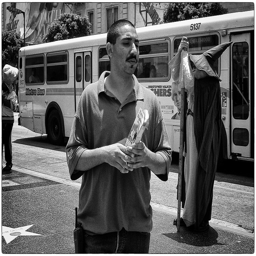
A man is on the street next to a bus.
A man is holding a box of some sorts near a bus and someone wearing a strange outfit.
A man ignoring a wizard in front of the bus.
A man is standing on Hollywood Boulevard next to a wizard.
A person holding something with a person in a witches' costume in the background.